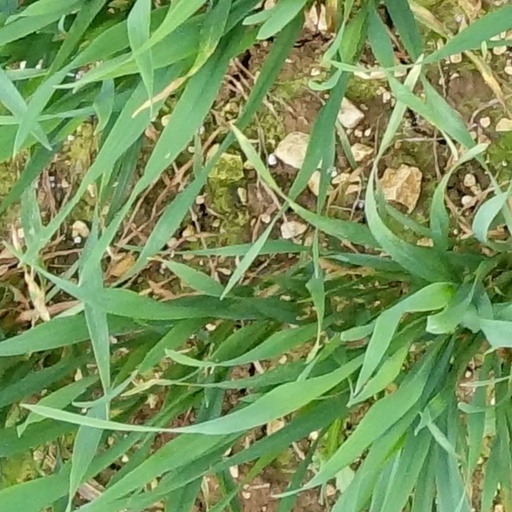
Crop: wheat